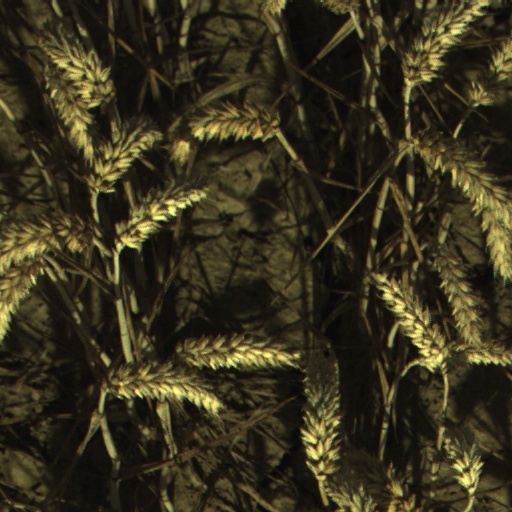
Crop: wheat